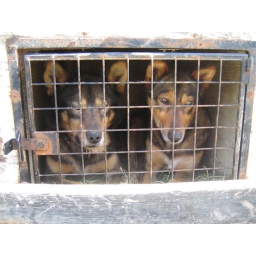
Snap and Sarah in the dog truck